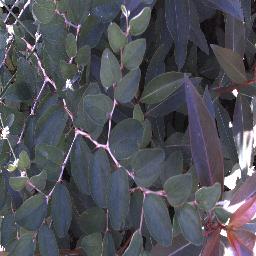
Label: chinee_apple